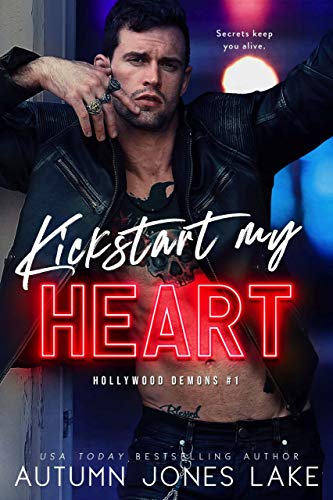
Kickstart My Heart (Hollywood Demons Book 1)
Category: Buy a Kindle
Review Just when I thought I couldn't fall more in love with this series, Autumn Jones Lakes delivers one crazy, rocktastic story. The entire novel just oozes with sex, drugs and rock and roll.  Jennifer Mitchell, Bibliolater Autumn writes in such detail, and what I consider perfection, that while reading the story you're in the moment with the characters... like straight living, feeling and breathing it! Melissa, Amazon Reviewer I did NOT see that coming!! Sophie, Goodreads reviewer From the minute I picked this book up I couldn't put it down. Deb, Amazon Reviewer Emotional and action packed. Ally, Amazon Reviewer Autumn Jones Lake has expertly crafted a rock star romance with MC action, passion, and true love. Liz, Crazies R Us Book  Blog Get ready for more 80s, more rock star, more amazing writing we love, and of course, more of Autumn's plot twists! A Bit Smutty Book Blog From the Author Also by Autumn Jones Lake ★The Hollywood Demons Series★ Kickstart my HeartBlow my FuseWheels of Fire The Lost Kings MC Series® Slow Burn (Lost Kings MC #1) Corrupting Cinderella (Lost Kings MC #2)Three Kings, One Night (Lost Kings MC #2.5)Strength From Loyalty (Lost Kings MC #3)Tattered on My Sleeve (Lost Kings MC #4)White Heat (Lost Kings MC #5)Between Embers (Lost Kings MC #5.5)More Than Miles (Lost Kings MC #6)White Knuckles (Lost Kings MC #7)Beyond Reckless: Teller's Story, Part One (Lost Kings MC #8)Beyond Reason: Teller's Story, Part Two (Lost Kings MC #9)One Empire Night (Lost Kings MC #9.5)After Burn (Lost Kings MC #10)After Glow (Lost Kings MC #11)Zero Hour (Lost Kings MC #11.5) Zero Tolerance (Lost Kings MC #12)Zero Regret (Lost Kings MC #13)Zero Apologies (Lost Kings MC #14)Swagger and Sass (Lost Kings MC #14.5)White Lies (Lost Kings MC #15)Rhythm of the Road (Lost Kings MC #16)Lyrics on the Wind (Lost Kings MC #17) Lost Kings MC World Bullets & BonfiresWarnings & WildfiresCards of Love: Knight of Swords
Features: Thousands of women scream my name every night when I’m on stage.But the shy virgin who just starred in our music video is the only one I want in my bed.Sparks of unexpected passion ignite behind the scenes.Together, we’re a perfect storm of secrets and desire.No matter what it costs me, she’s a mystery I need to solve.Rock stars aren’t supposed to chase women.Thanks to the outlaw blood running through my veins, I’ve never been good at following the rules.Too many sleazeballs in Hollywood will try to tear us apart.They’ll find out the hard way— | touch her and I'll hurt you. | I’m not willing to give Mallory up for any reason.Even if it means burning Hollywood to the ground. | Escape on the romantic adventure of your life with the first book in the electrifying Hollywood Demons series from USA Today bestselling author Autumn Jones Lake.